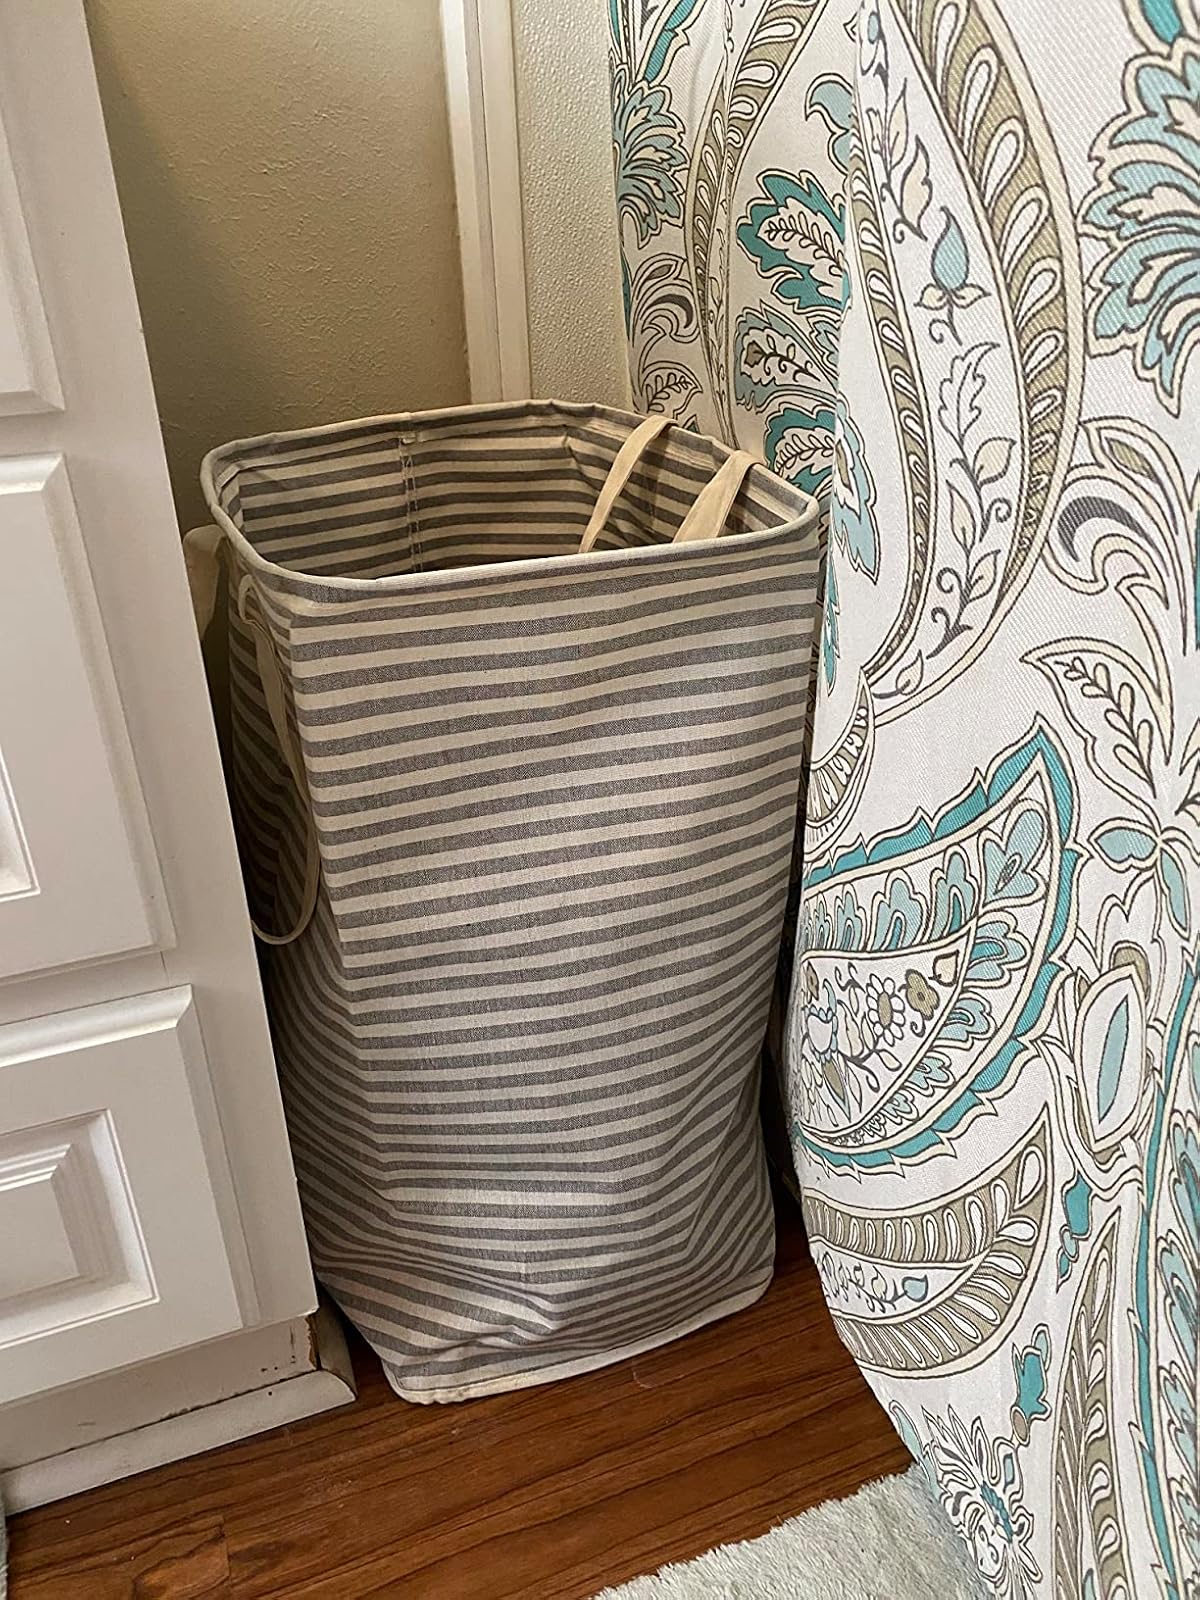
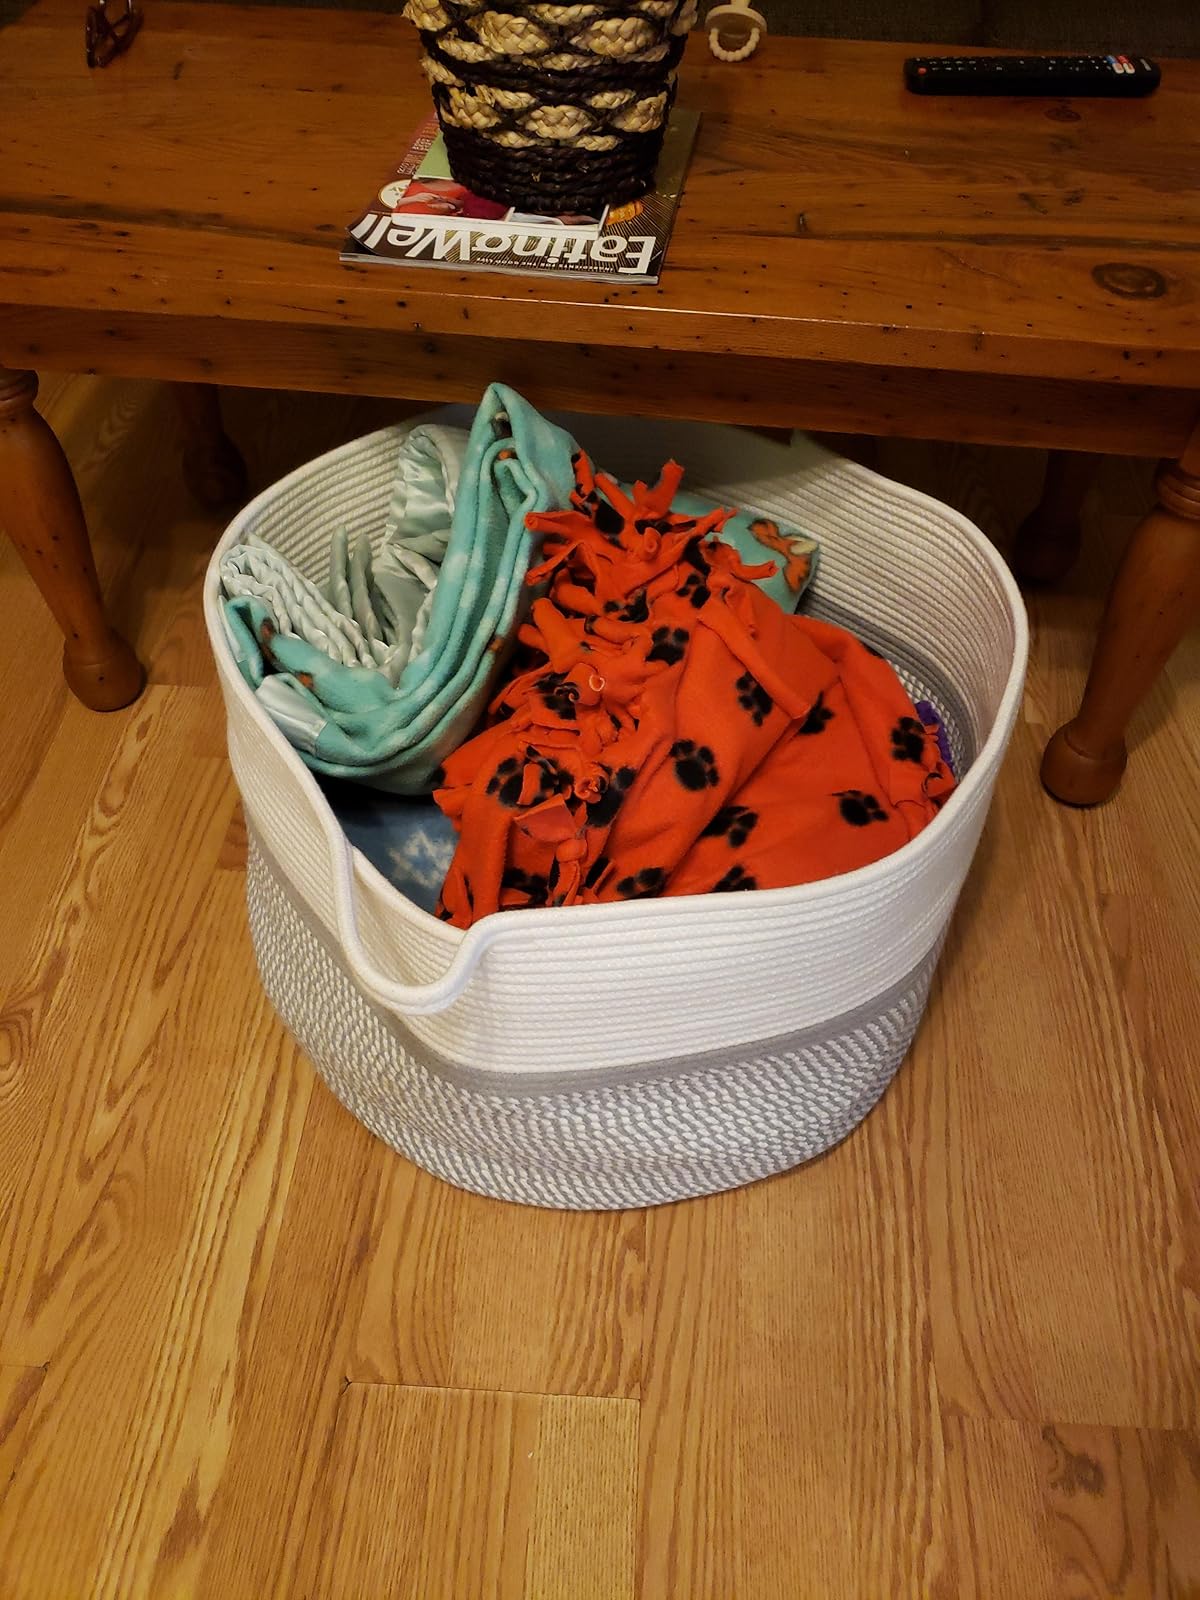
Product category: items_hamper
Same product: no